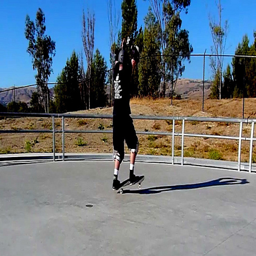
A man is skating on a skate board.
A man skateboards on a concrete area.
A skateboarder performing a trick on his skateboard.
A man is on a skateboard in a cement area.
A young man riding a skateboard in a parking lot near a park.